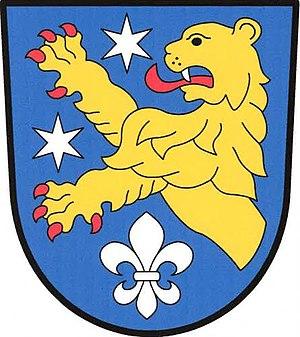
Štětkovice est une commune du district de Příbram, dans la région de Bohême-Centrale, en République tchèque. Sa population s'élevait à 351 habitants en 2020.